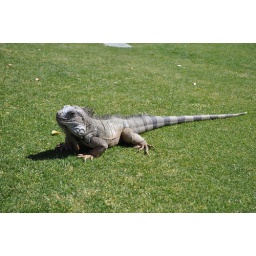
Iguana on green grass in the park